Samaná Bay

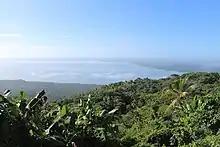
View of Samaná Bay with Samana Peninsula on the horizon.

Samaná Bay is a bay in the eastern Dominican Republic. The Yuna River flows into Samaná Bay, and it is located south of the town of Samaná and the Samaná Peninsula.